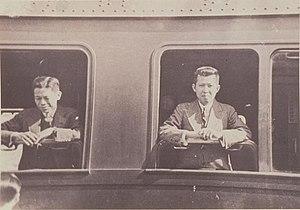
Pridi Banomyong, né le 11 mai 1900 dans la province d'Ayutthaya en Thaïlande, et mort le 2 mai 1983 à Paris en France, est un homme d'État thaïlandais.